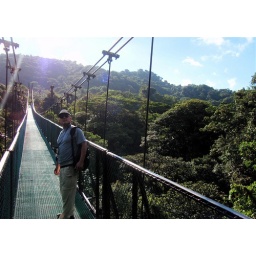
Luis on a suspension bridge over forest canopy in Santa Elena.